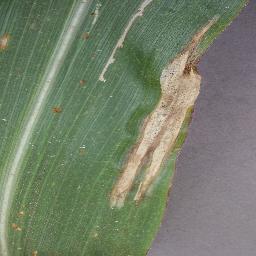
Label: Corn_(Maize)___Northern_Leaf_Blight